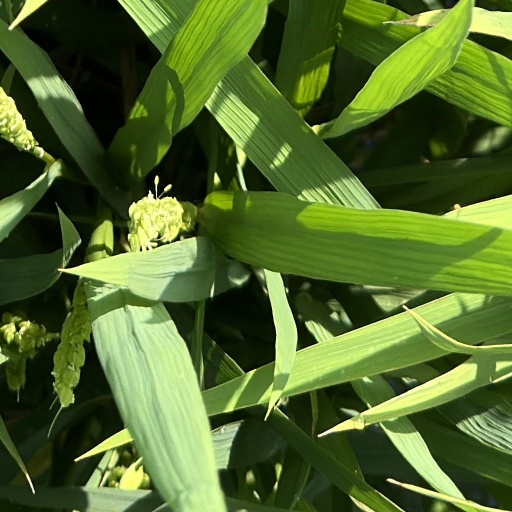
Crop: rice